Adhesive label

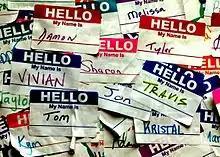
Name tag labels

An adhesive label or sticky label is a small piece of paper designed to be affixed to any surface, typically by exposing a layer of adhesive on the front or back of the label. The term adhesive refers to a sticky substance, while something that is self-adhesive implies that it will stick without wetting or the addition of glue to the product.